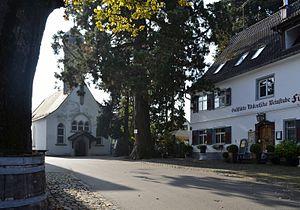
Nonnenhorn est une commune de Bavière, située dans l'arrondissement de Lindau, dans le district de Souabe.